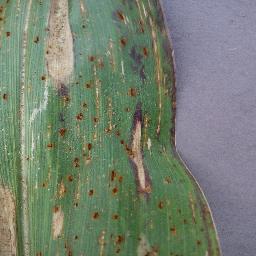
Label: Corn_(Maize)___Northern_Leaf_Blight